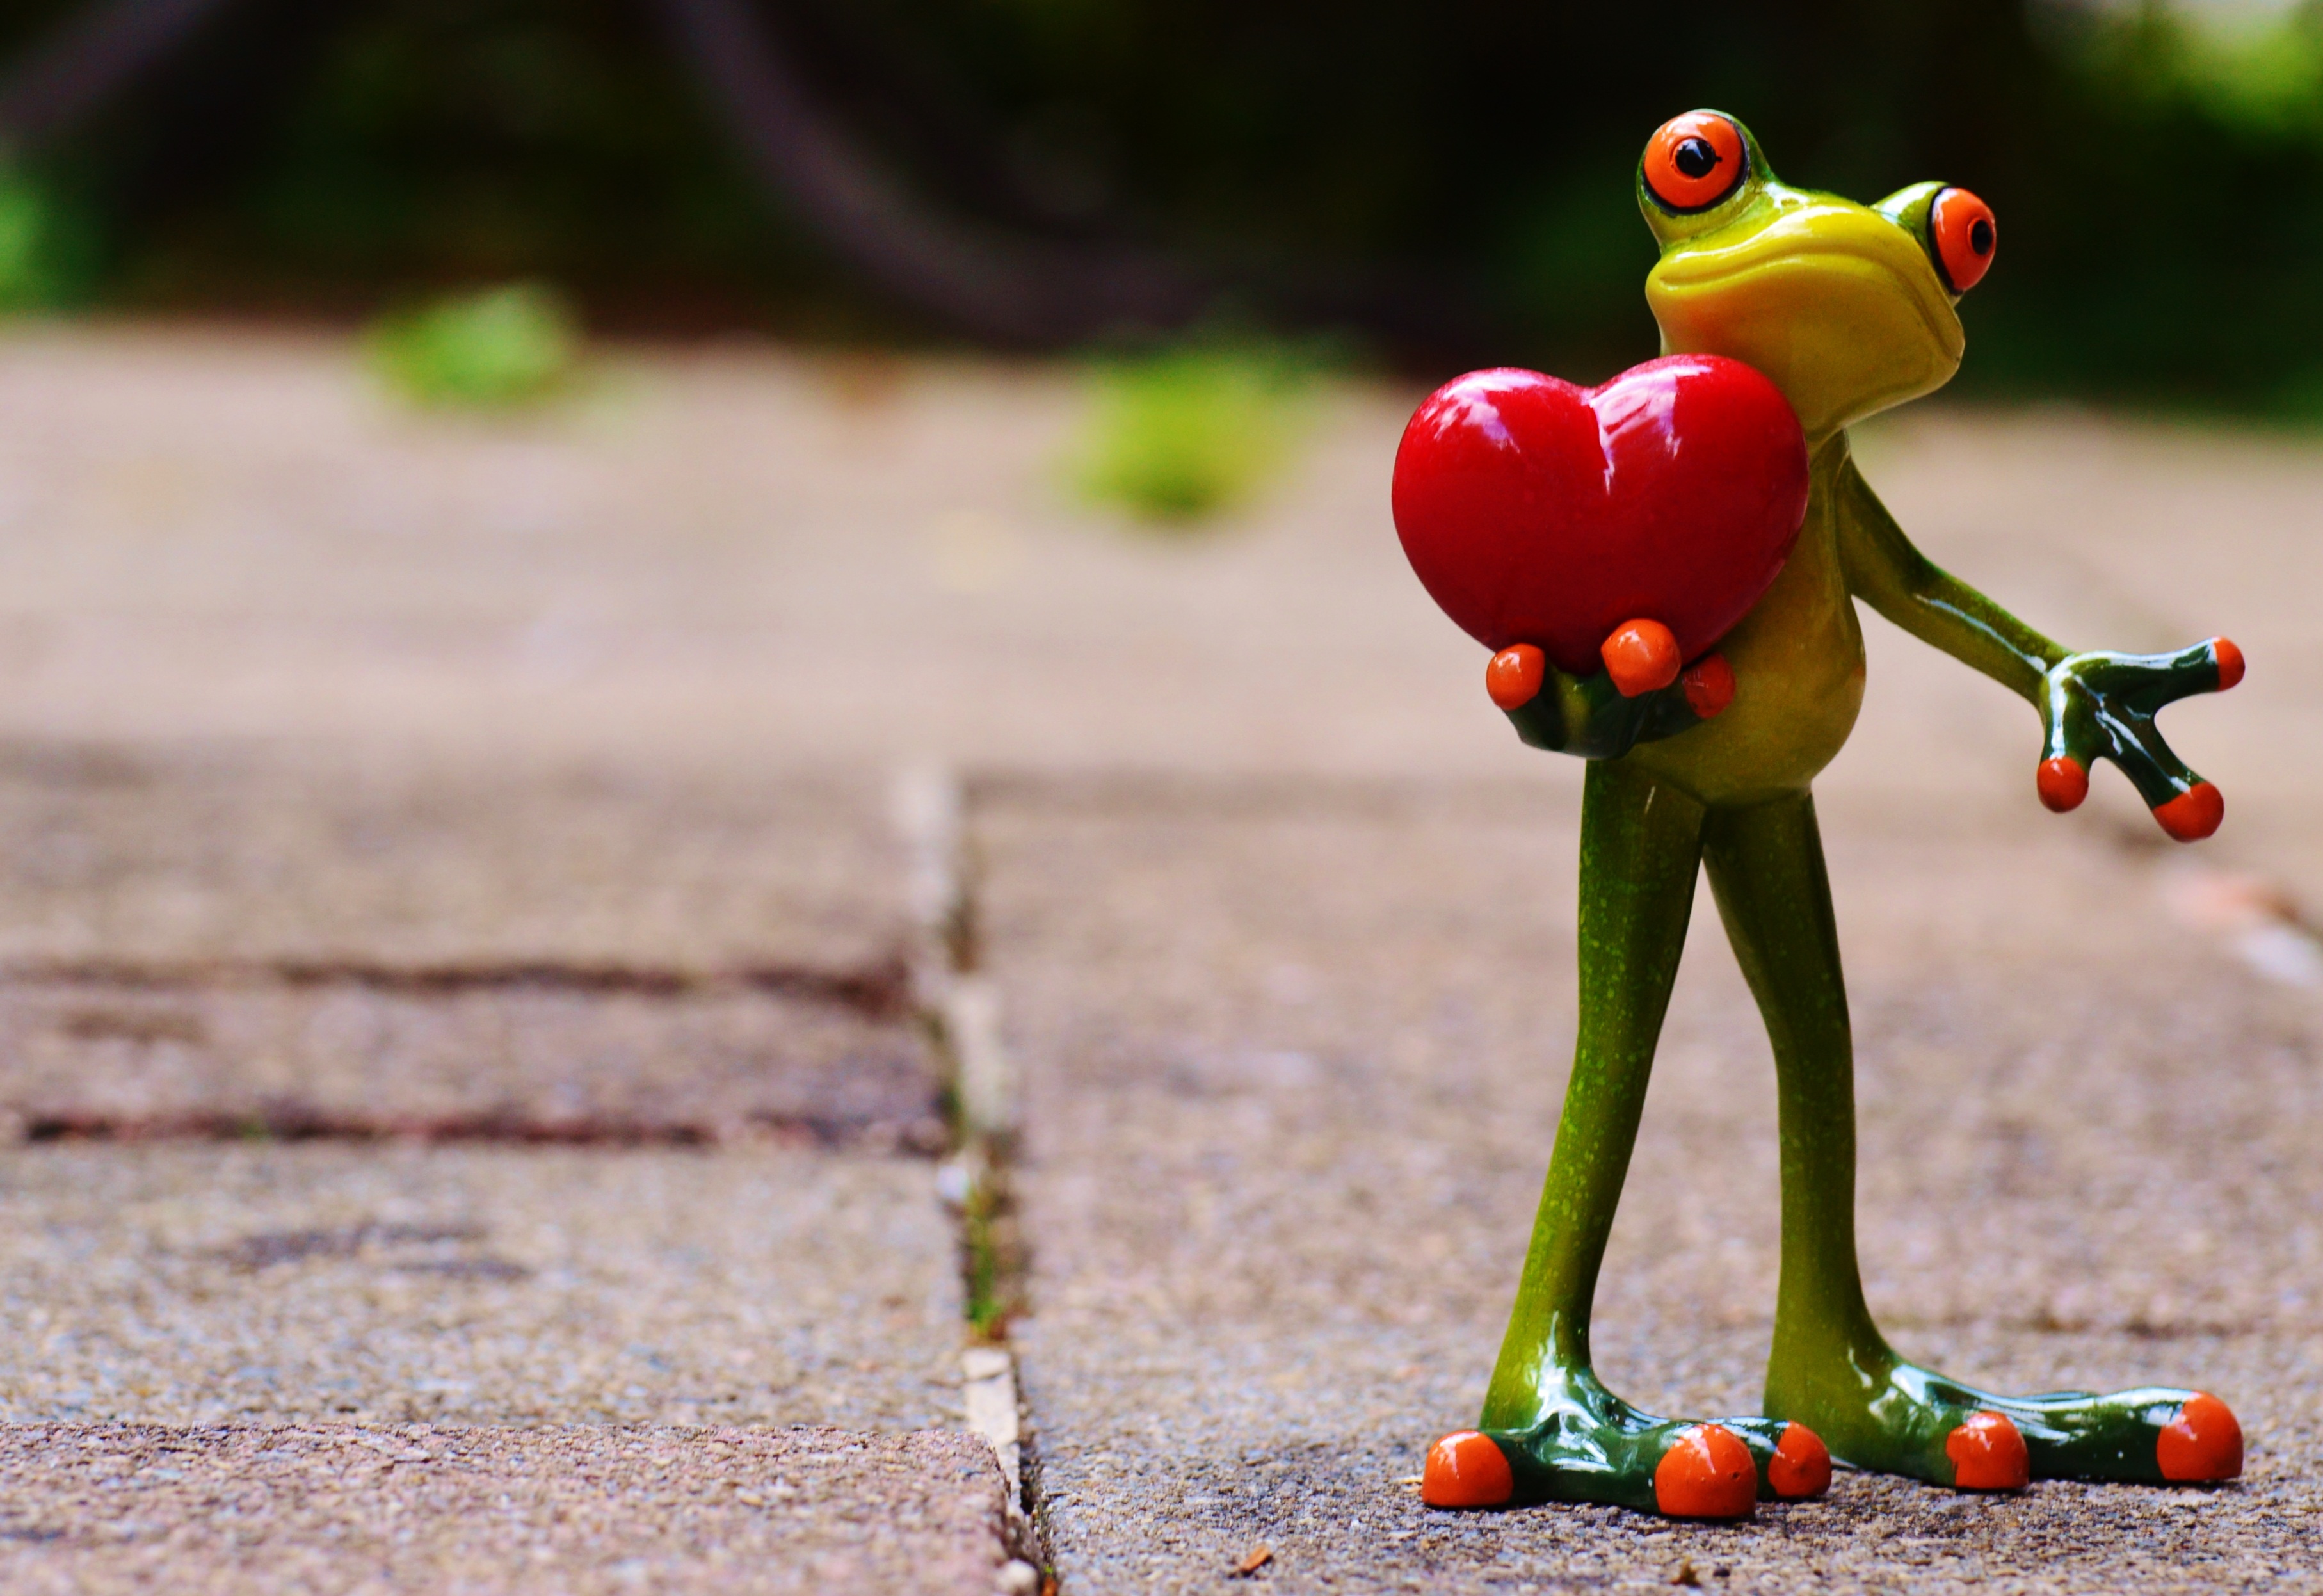
flower, animal, cute, love, heart, green, red, produce, color, frog, amphibian, yellow, toy, fun, figure, pose, funny, macro photography, valentine's day